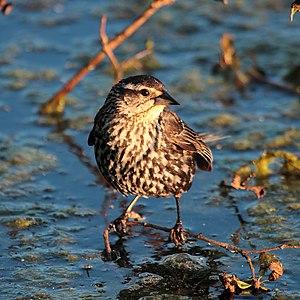
Carouge à épaulettes, femelle, Réserve naturelle du Marais-Léon-Provancher, Québec, Canada.